Greta Garbo

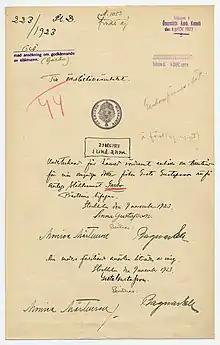
The approved application by Greta's mother to allow her name change from Gustafsson to Garbo.

The Spanish flu spread throughout Stockholm in the winter of 1919 and her father, to whom she was very close, became ill and lost his job. Garbo cared for him, taking him to the hospital for weekly treatments. He died in 1920 when she was 14 years old.